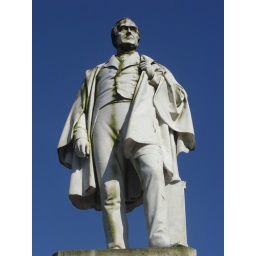
taken yesterday, in sefton park, encouraged to see the blue sky at last.